The Fox and the Cat (fable)

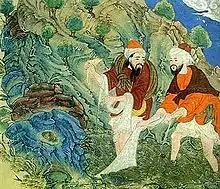
An illustration of "Three Fish" from "Kalila and Dimna"

The story was also preserved in the Persian "Kalila and Dimna" as a tale of three fish, one wise, one clever and one stupid. When the fish notice fishermen passing, the wise fish simply makes a quick exit from the pool, the clever fish manages to avoid being eaten by playing dead, while the stupid fish is caught and eaten. Rumi, writing in the 13th century, used this story in Book IV of his Masnavi, drawing from it the advisability of resigning one's identity into the wholeness of the Creator.